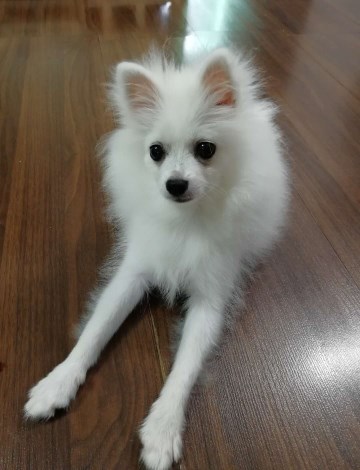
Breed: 1936-n000005-Pomeranian